Ottoman ironclad Aziziye

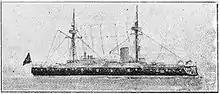
"Osmaniye" after her reconstruction; "Aziziye" appeared similarly

In 1884, the 36-pounder gun were removed and a light battery of four quick-firing (QF) Hotchkiss guns and two 4-barreled Nordenfelt guns were added. In 1885–1886, the navy conducted experiments with converting Krupp breech-loading fortress guns for use aboard "Aziziye". These were old guns manufactured in the mid-1870s, and the navy attempted to use the gun carriages from the existing muzzle-loading guns or the fortress mountings the Krupp guns had used ashore. The navy first installed them aboard her sister ship before fitting the guns to "Aziziye". During a period of tension with Greece in 1886, the fleet was brought to full crews and the ships were prepared to go to sea, but none actually left the Golden Horn, and they were quickly laid up again. By that time, most of the ships were capable of little more than .